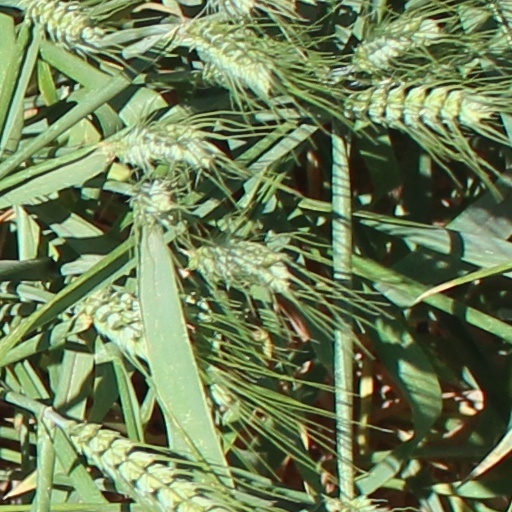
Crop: wheat